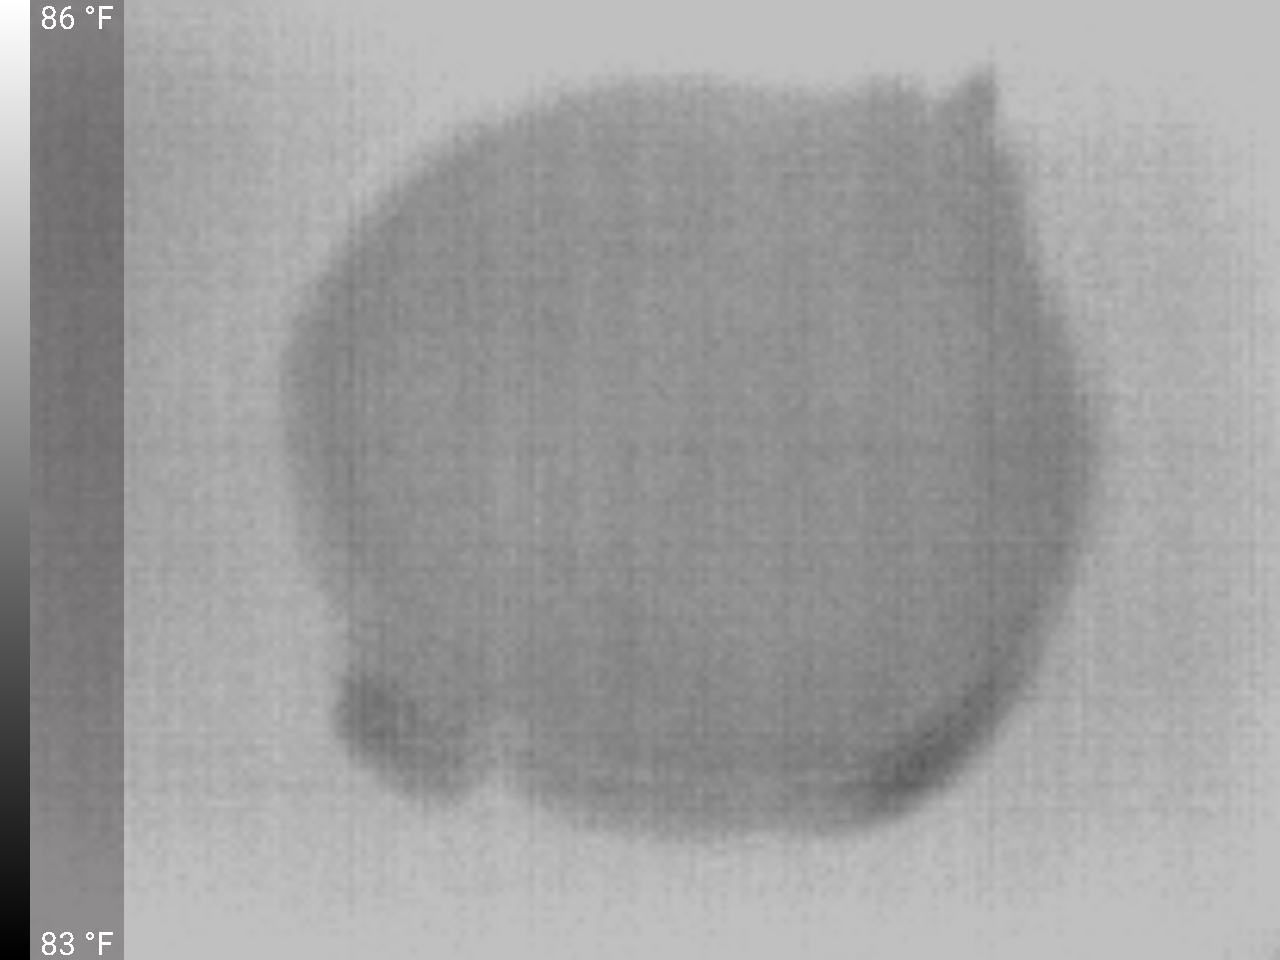
Label: No Defect